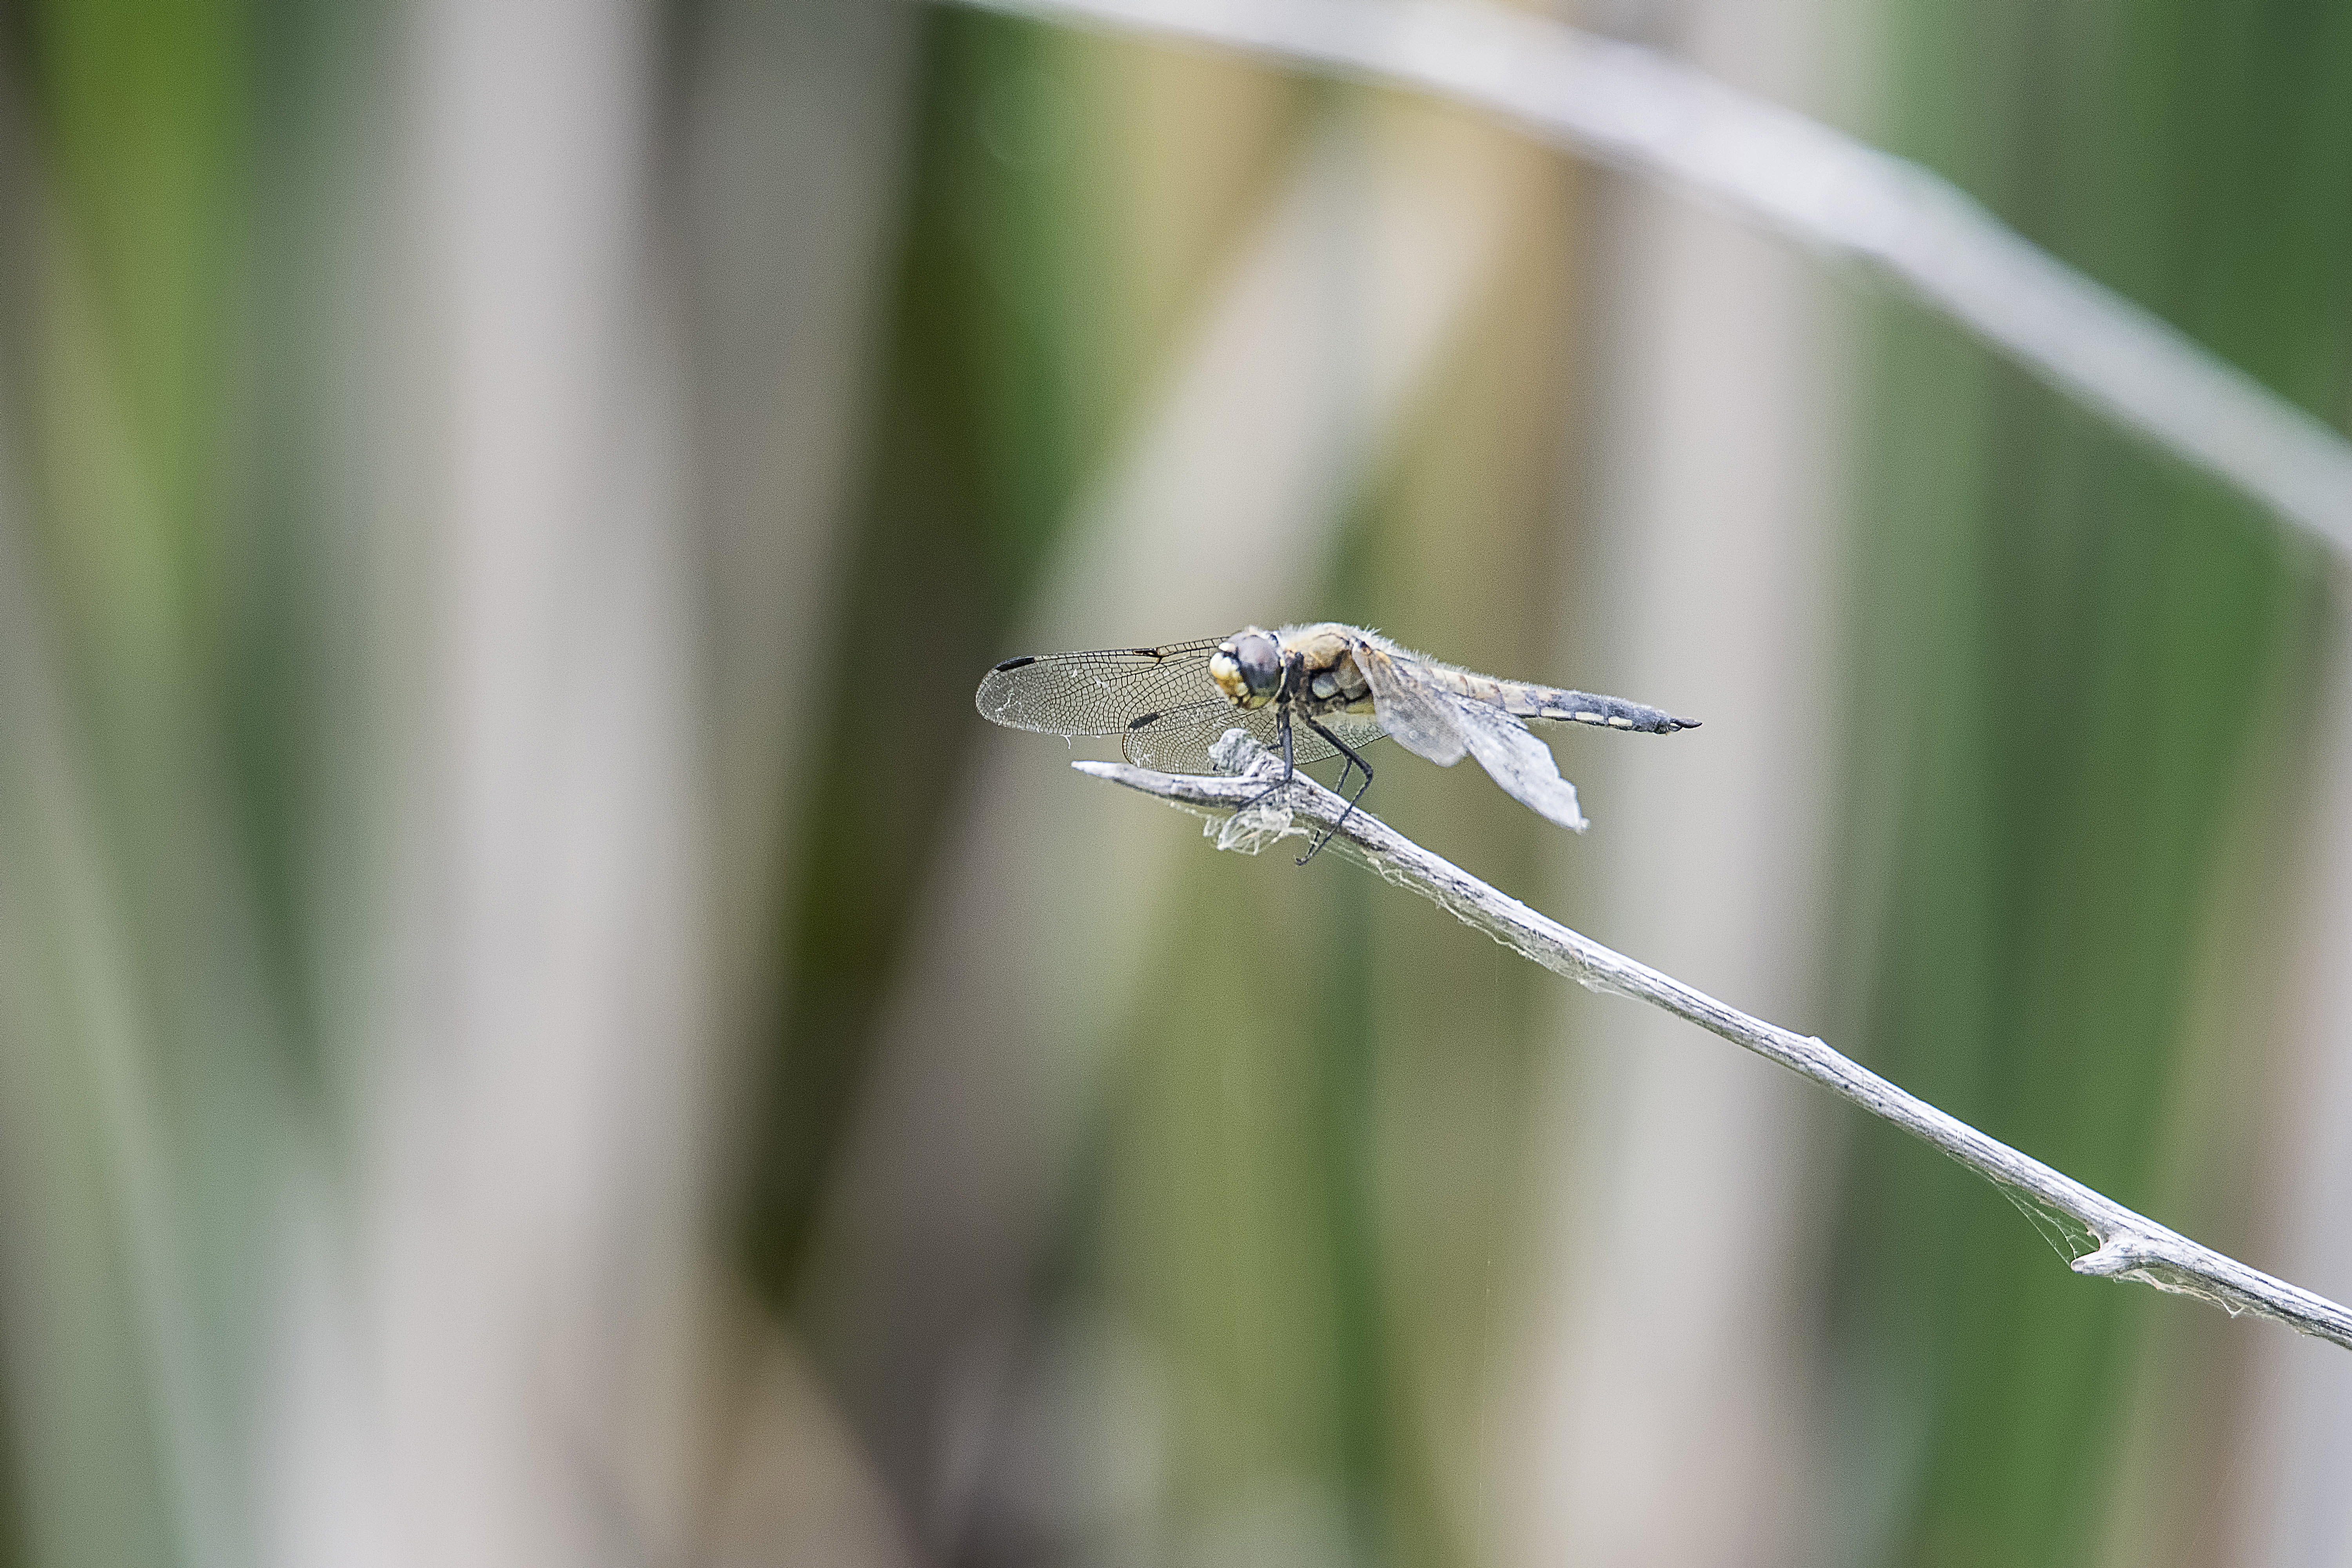
nature, grass, wing, flower, green, insect, fauna, invertebrate, close up, canada, dragonfly, quebec, damselfly, sherbrooke, libellule, macro photography, plant stem, dragonflies and damseflies